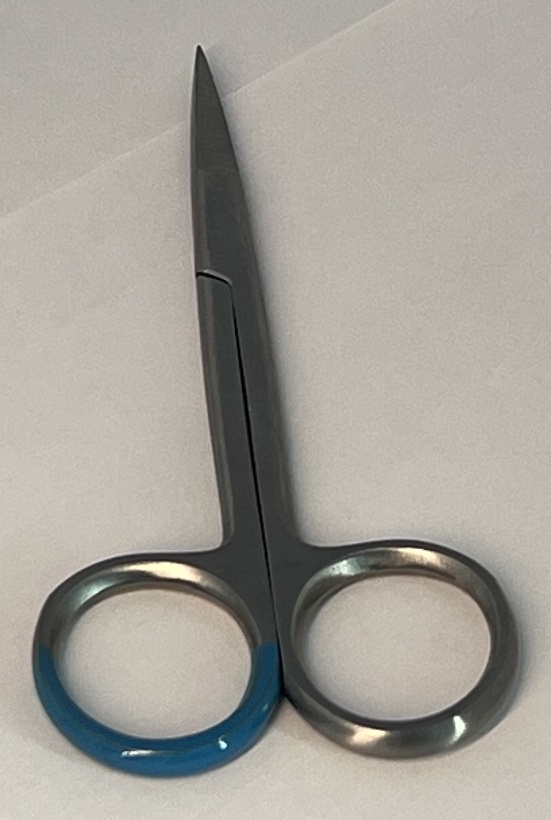
Hinged instrument state: closed